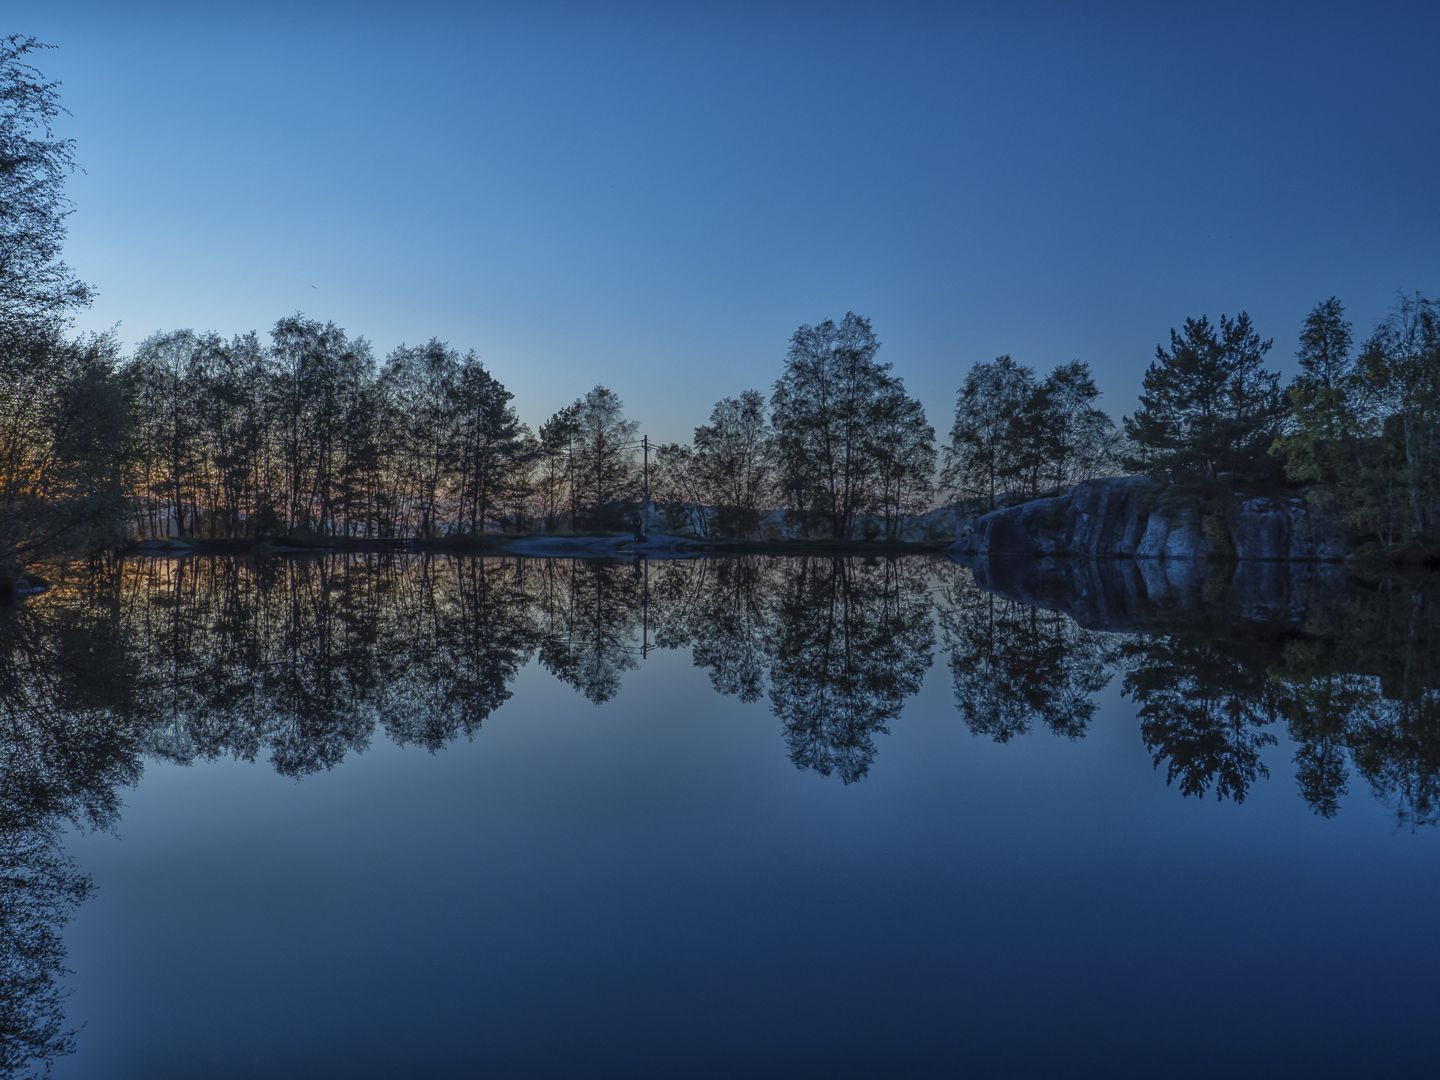
Lakeside Sunset.
The image shows a calm lake with a clear reflection of tall trees on its surface. The trees form a dense line across the horizon, and the sky above is a soft blue, suggesting early morning or sunset, adding texture to the peaceful scene.
Shot at eye level, this peaceful landscape photo shows a quiet lake surrounded by trees. The soft blue sky and water reflection create a calm mood, with gentle lighting adding to the stillness. The cool color palette of blues and dark greens gives a soothing, early evening feel.
Labels: Nature, Outdoors, Lake, Water, Scenery, Landscape, Plant, Vegetation, Sky, Pond, Tree, Land, Woodland, Bridge, Grove, Wilderness, Lagoon, Trees
Camera: OLYMPUS CORPORATION E-M1MarkII
Lens: OLYMPUS M.9-18mm F4.0-5.6
Aperture: F8
Exposure: 1/200 sec
ISO: 100
Focal length: 11.0 mm